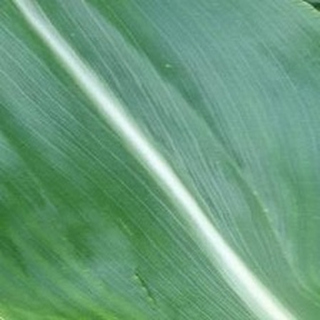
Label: healthy_corn